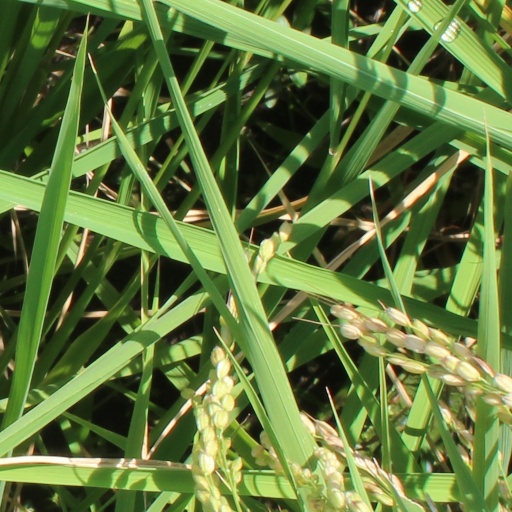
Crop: rice